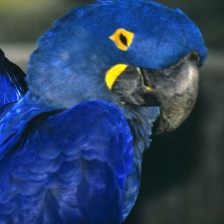
Species: HYACINTH MACAW
Scientific name: ANODORHYNCHUS HYACINTHINUS
ImageNet parent category: macaw